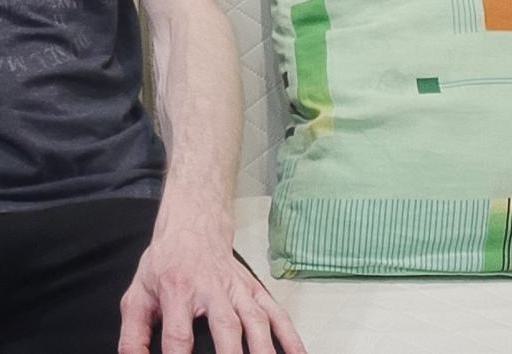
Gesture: no_gesture